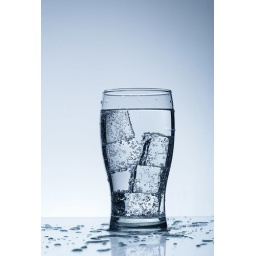
Cold purified water in the glass with bubbles and reflection on the wet background